Titanium tetrachloride

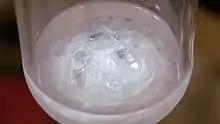
Crystals of frozen titanium tetrachloride melting into the liquid

Titanium tetrachloride is the inorganic compound with the formula . It is an important intermediate in the production of titanium metal and the pigment titanium dioxide. is a volatile liquid. Upon contact with humid air, it forms thick clouds of titanium dioxide and hydrochloric acid, a reaction that was formerly exploited for use in smoke machines. It is sometimes referred to as "tickle" or "tickle 4", as a phonetic representation of the symbols of its molecular formula.